Tolay Lake

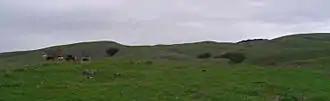
Northern ridge above Tolay Lake showing oak woodland pockets where golden eagles nest, with cows grazing in foreground.

Considerable biodiversity is found in Tolay Lake and the surrounding hills of the Sonoma Mountains; historical habitats include the lacustrine or marsh environment; grasslands and California oak woodland on higher elevations especially in the steep upland ravine areas. The lake itself has a diverse flora and fauna, including several threatened and endangered species including the California red-legged frog, "Rana draytonii" and western pond turtle, "Actinemys marmorata".